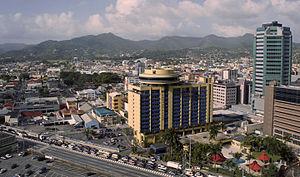
Nicki Minaj, de son vrai nom Onika Tanya Maraj-Petty, née le 8 décembre 1982 à Port-d'Espagne, est une rappeuse, chanteuse, parolière, compositrice, mannequin, animatrice radio et actrice américaine. À l'âge de cinq ans, elle emménage dans l'arrondissement du Queens, à New York, aux États-Unis. Minaj étudie pour devenir actrice à LaGuardia High School à Manhattan et en sort diplômée avec honneurs. De 2007 à 2009 elle sort 3 mixtapes ; Playtime Is Over, Sucka Free, et Beam Me Up Scotty qui s'est écoulée à 1 million d’exemplaires, une prouesse pour une artiste indépendante. Elle signe avec le label discographique Young Money en 2009.